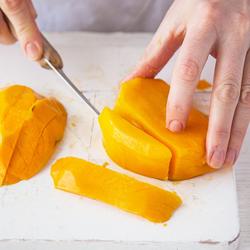
Label: Mango